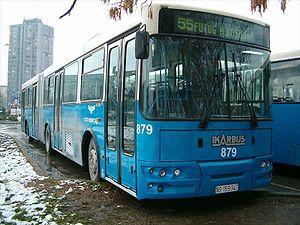
JGSP Novi Sad ou Société de transport public de Novi Sad est une société qui gère les transports publics en autobus de Novi Sad, la capitale de la province autonome de Voïvodine, en Serbie. En 2013, la société employait 1 282 personnes.